Night of Champions (2009)

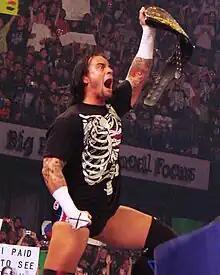
CM Punk lost the World Heavyweight Championship to Jeff Hardy.

In the final match, CM Punk defended the World Heavyweight Championship against Jeff Hardy. Punk dominated the challenger early with a series of kicks and armlocks before Hardy escaped to the floor. Punk performed a suicide dive on Hardy, only to crash as his opponent moved away only to have Hardy go for a dive of his own and Punk reciprocate with his own dodge. The champion made his way back to the ring in the hopes of the referee declaring him the winner via countout, the act of a wrestler failing to appear in the ring for the referee's count of 10; Hardy made his way back in the ring by nine. A frustrated Punk continued his assault with knees before Hardy countered with a Whisper in the Wind followed by a pin attempt. Punk escaped the pin with a riding dragon sleeper for a submission attempt. Hardy escaped with some offense before ascending the top turnbuckle and attempting with his finishing maneuver, the Swanton Bomb, only to have the champion lift his knees up, driving them into Hardy's back. Punk exploited his advantage, and hit Hardy with the GTS. He went for the pin, only to have Hardy respond by the referee's count of two. Punk decided to leave the ring at that time in hopes of getting counted out, which would allow him to retain his championship. Hardy headed him off on the entrance ramp, and threw him in the ring. Once both men were back in the ring, Punk made one more attempt at the GTS only to have the challenger counter with the Twist of Fate. He then attempted the Swanton Bomb again, which fully connected for Hardy to pin Punk, winning the World Heavyweight Championship for the second time, his third World Championship overall.